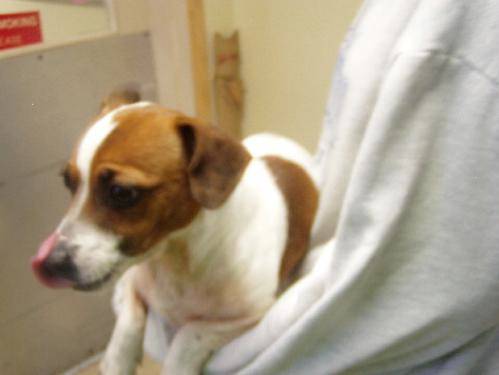
Label: dog